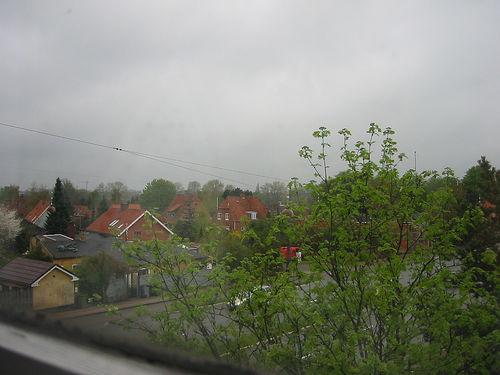
Weather: cloudy or overcast